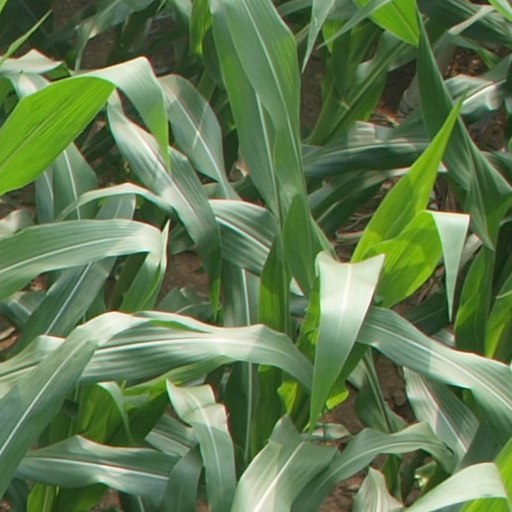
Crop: maize; corn